Georgootty C/O Georgootty

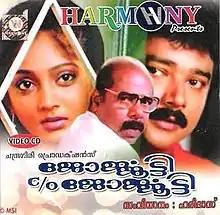
VCD cover

Georgootty C/O Georgootty is a 1991 Indian Malayalam-language romantic comedy-drama film starring Jayaram, Sunitha, and Thilakan in major roles. It was directed by Haridas and written by Ranjith. The film was produced under the banner of Chandragiri Productions. It was Haridas' directorial debut. Haridas won the Kerala State Film Award for Best New Face Director for this film. The music was composed by Mohan Sithara with lyrics by Gireesh Puthenchery.